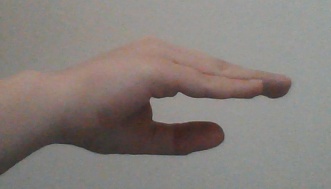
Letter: jeem